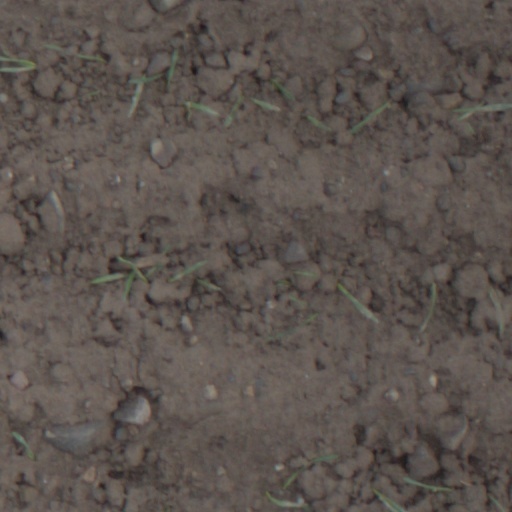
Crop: wheat